Protection of Military Remains Act 1986

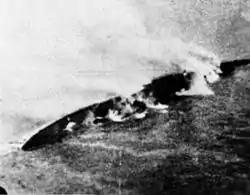
sinking off Crete on 22 May 1941, one of the first vessels to be protected in 2002

By the year 2000, there was widespread concern amongst survivor associations (such as those of Force Z), and amongst the majority of divers, about the behaviour of a minority of scuba divers who were disturbing wrecks that most thought should be treated with respect. In 2000, the diving associations, BSAC, PADI and SAA, with the support of the Maritime and Coastguard Agency, Ministry of Defence, Nautical Archaeology Society, and Joint Nautical Archaeology Policy Committee, launched a code of conduct for divers entitled "Respect our Wrecks", with the central message of "look, don't touch". It was not until 2002 that the first designations came into force. The announcement stated that there would be sixteen controlled sites (in waters under British control), and five designated protected places (five British wrecks in international waters and one German U-boat in British waters), with four of the Falkland wrecks , , and listed as controlled sites. The order only covered eleven controlled sites, which did not include the Falkland wrecks. and (the ships of Force Z) as well as were included in the designations. However, HMS "Ardent" and HMS "Antelope" were already protected (as prohibited sites because they were considered dangerous) by an order passed in 1983 under the Falkland Islands Protection of Wrecks Ordinance 1977. HMS "Coventry" and HMS "Sheffield" had to wait until 2006 to be protected.